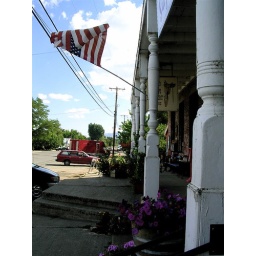
the red truck in America